Railway stations in Cameroon

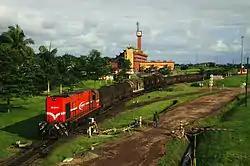
Douala railway station

A passenger service across the standard gauge/metre gauge break of gauge near Kribi can be provided using the Swiss technology of the GoldenPass Express. This connects the mine at Mbalam with Douala port and Yaoundé the national capital. See Stadler Rail.